List of Wikipedia controversies

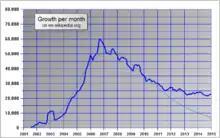
The "rambot spike" in late 2002 into early 2003

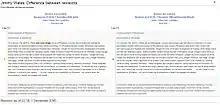
Jimmy Wales' autobiographical edits attracted criticism in December 2005.

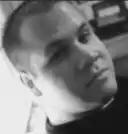
The Wikipedia administrator Essjay, whose claims about his identity and credentials were the subject of a "New Yorker" editorial in 2007

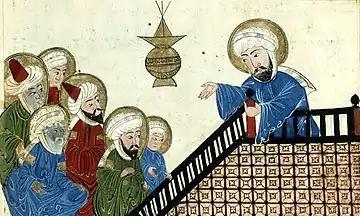
A 17th-century copy of a 14th-century Persian manuscript image of Muhammad prohibiting Nasi', one of the depictions of Muhammad which raised objections

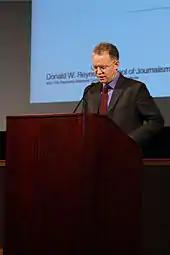
Reporter David Rohde in 2011, three years after information about his capture by the Taliban was controversially removed from Wikipedia

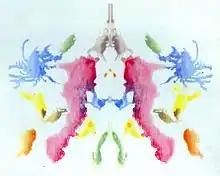
Several psychologists strongly objected to displaying images of the 10 Rorschach test inkblots in June 2009.

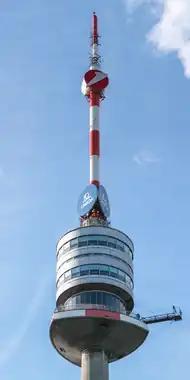
The observation decks and spire of the Donauturm

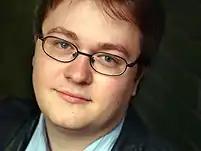
In September 2011, controversy arose when British writer and journalist Johann Hari admitted using Wikipedia to attack his opponents by editing the articles about them and inserting fabrications.

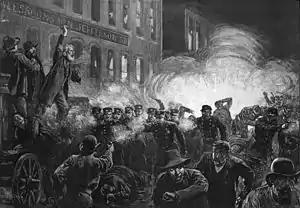
Historian Timothy Messer-Kruse's experiences editing the article about Chicago's Haymarket Affair sparked debate over the role of truth, rather than "verifiability", on Wikipedia.

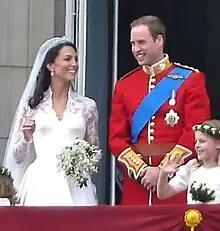
Attempts to delete an article about the wedding dress of Kate Middleton led to a controversy on the English Wikipedia and the issue received some press coverage.

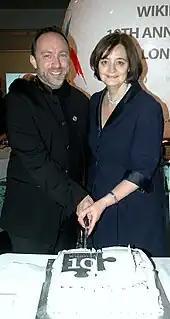
Jimmy Wales's relationship to Tony and Cherie Blair came into question in December 2012 amid discussion of their connections with the Kazakh government.

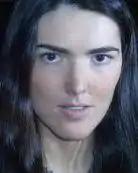
Writer Amanda Filipacchi wrote an April 2013 op-ed in "The New York Times" criticizing the Wikipedia category "American Women Novelists".

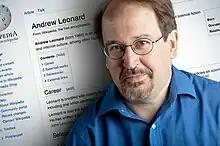
Andrew Leonard poses in front of a Wikipedia page about him, the creation of which was inspired by his reporting on "revenge editor" Robert Clark Young.

Amanda Filipacchi wrote an op-ed for "The New York Times" on April 24, 2013, titled "Wikipedia's Sexism Toward Female Novelists", in which she noted that "editors have begun the process of moving women, one by one, alphabetically, from the 'American Novelists' category to the 'American Women Novelists' subcategory." She suggested the reason for the move might be to create a male-only list of 'American Novelists' on Wikipedia. The story was picked up by many other newspapers and websites and feminists said in response that they were disappointed and shocked by the action. Wikipedia editors initiated various responses soon after Filipacchi's article appeared, including the creation of a category for 'American men novelists' along with an immediate proposal to merge both categories back into the original 'American novelists' category. The 'American men novelists' category was criticized because the two categories together would have the effect of emptying the 'American novelists' category. When the 'American men novelists' category was first created, its only entries were Orson Scott Card and P. D. Cacek (who is female). A few days after the op-ed, Filipacchi wrote in the "New York Times Sunday Review" about the reaction to it, which included edits to the Wikipedia article about her that she suggested were retaliatory. In an article in "The Atlantic" responding to accounts that the edits she had initially complained of were the work of one rogue editor, Filipacchi detailed edit histories identifying seven other editors who had individually or collectively performed the same actions. Andrew Leonard, reporting for "Salon.com", found that Filipacchi's articles were followed by what he called "revenge editing" on her article and articles related to her, including that of her father, Daniel Filipacchi. Leonard quoted extensively from talk page comments of Wikipedia editor , who, e.g., wrote on the talk page of Filipacchi's article: "Oh, by all means, let's be intimidated by the Holy New York Times. Because when the New York Times tells you to shut up, "you have to shut up." Because that's the way 'freedom' works, and the NYT is all about promoting freedom all over the world, which is why they employed Judith Miller."